Afgooye

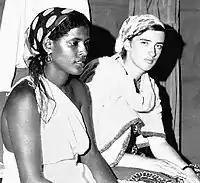

Istunka, also known as "isgaraac", was the name for annual mock combat festival in Afgooye, which marks the new year and one of the best known tourist attractions in the region.